Jack Livingston

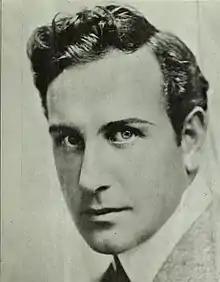
Livingston in 1921

Jack Livingston (born Harold Antill Livingston; November 29, 1885 – February 27, 1944) was a film actor in the United States. He starred in several films including alongside Jane Novak in "The Golden Trail". He appeared in at least 44 feature films. His great-grandfather Philip Livingston signed the Declaration of Independence and he was also related to Robert Livingston who helped negotiate the Louisiana Purchase. In 1916 he was identified as Myrtle Stedman's new leading man at Oliver Morosco Photoplay Company.